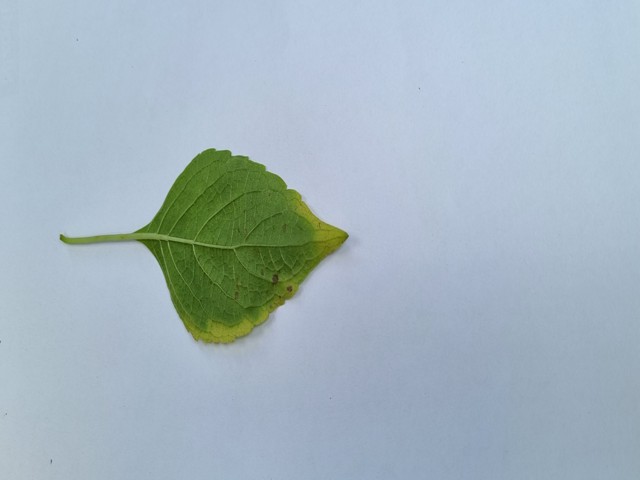
Plant: ramtulsi